William Horwood (judge)

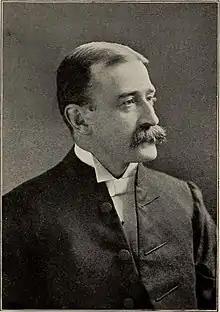
William Horwood

Sir William Henry Horwood (November 5, 1862 – April 7, 1945) was a politician and the Chief Justice of Newfoundland and Labrador from 1902 to 1944. He represented Trinity from 1894 to 1897 and from 1900 to 1902 and Harbour Grace from 1897 to 1900 in the Newfoundland House of Assembly.